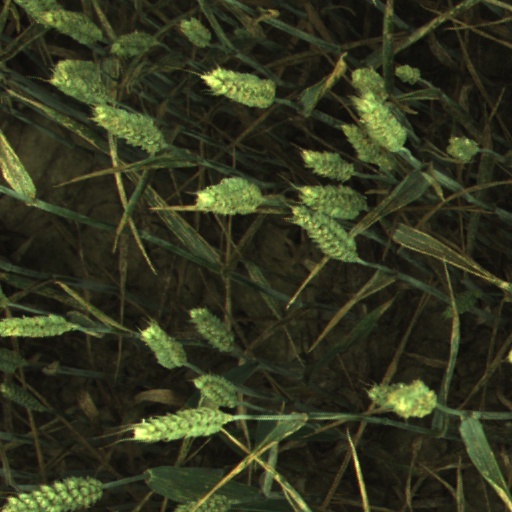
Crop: wheat